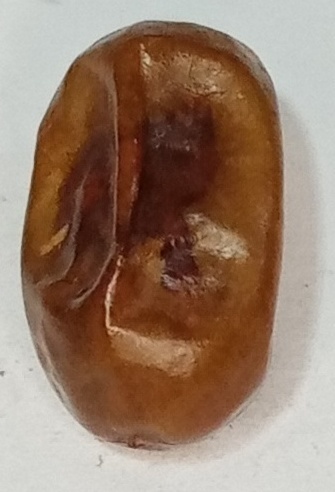
Variety: fasli-toto
Size: medium
Grade: grade-1